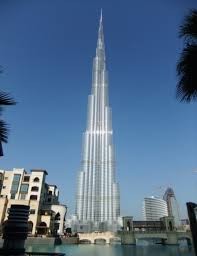
Landmark: Burj Khalifa